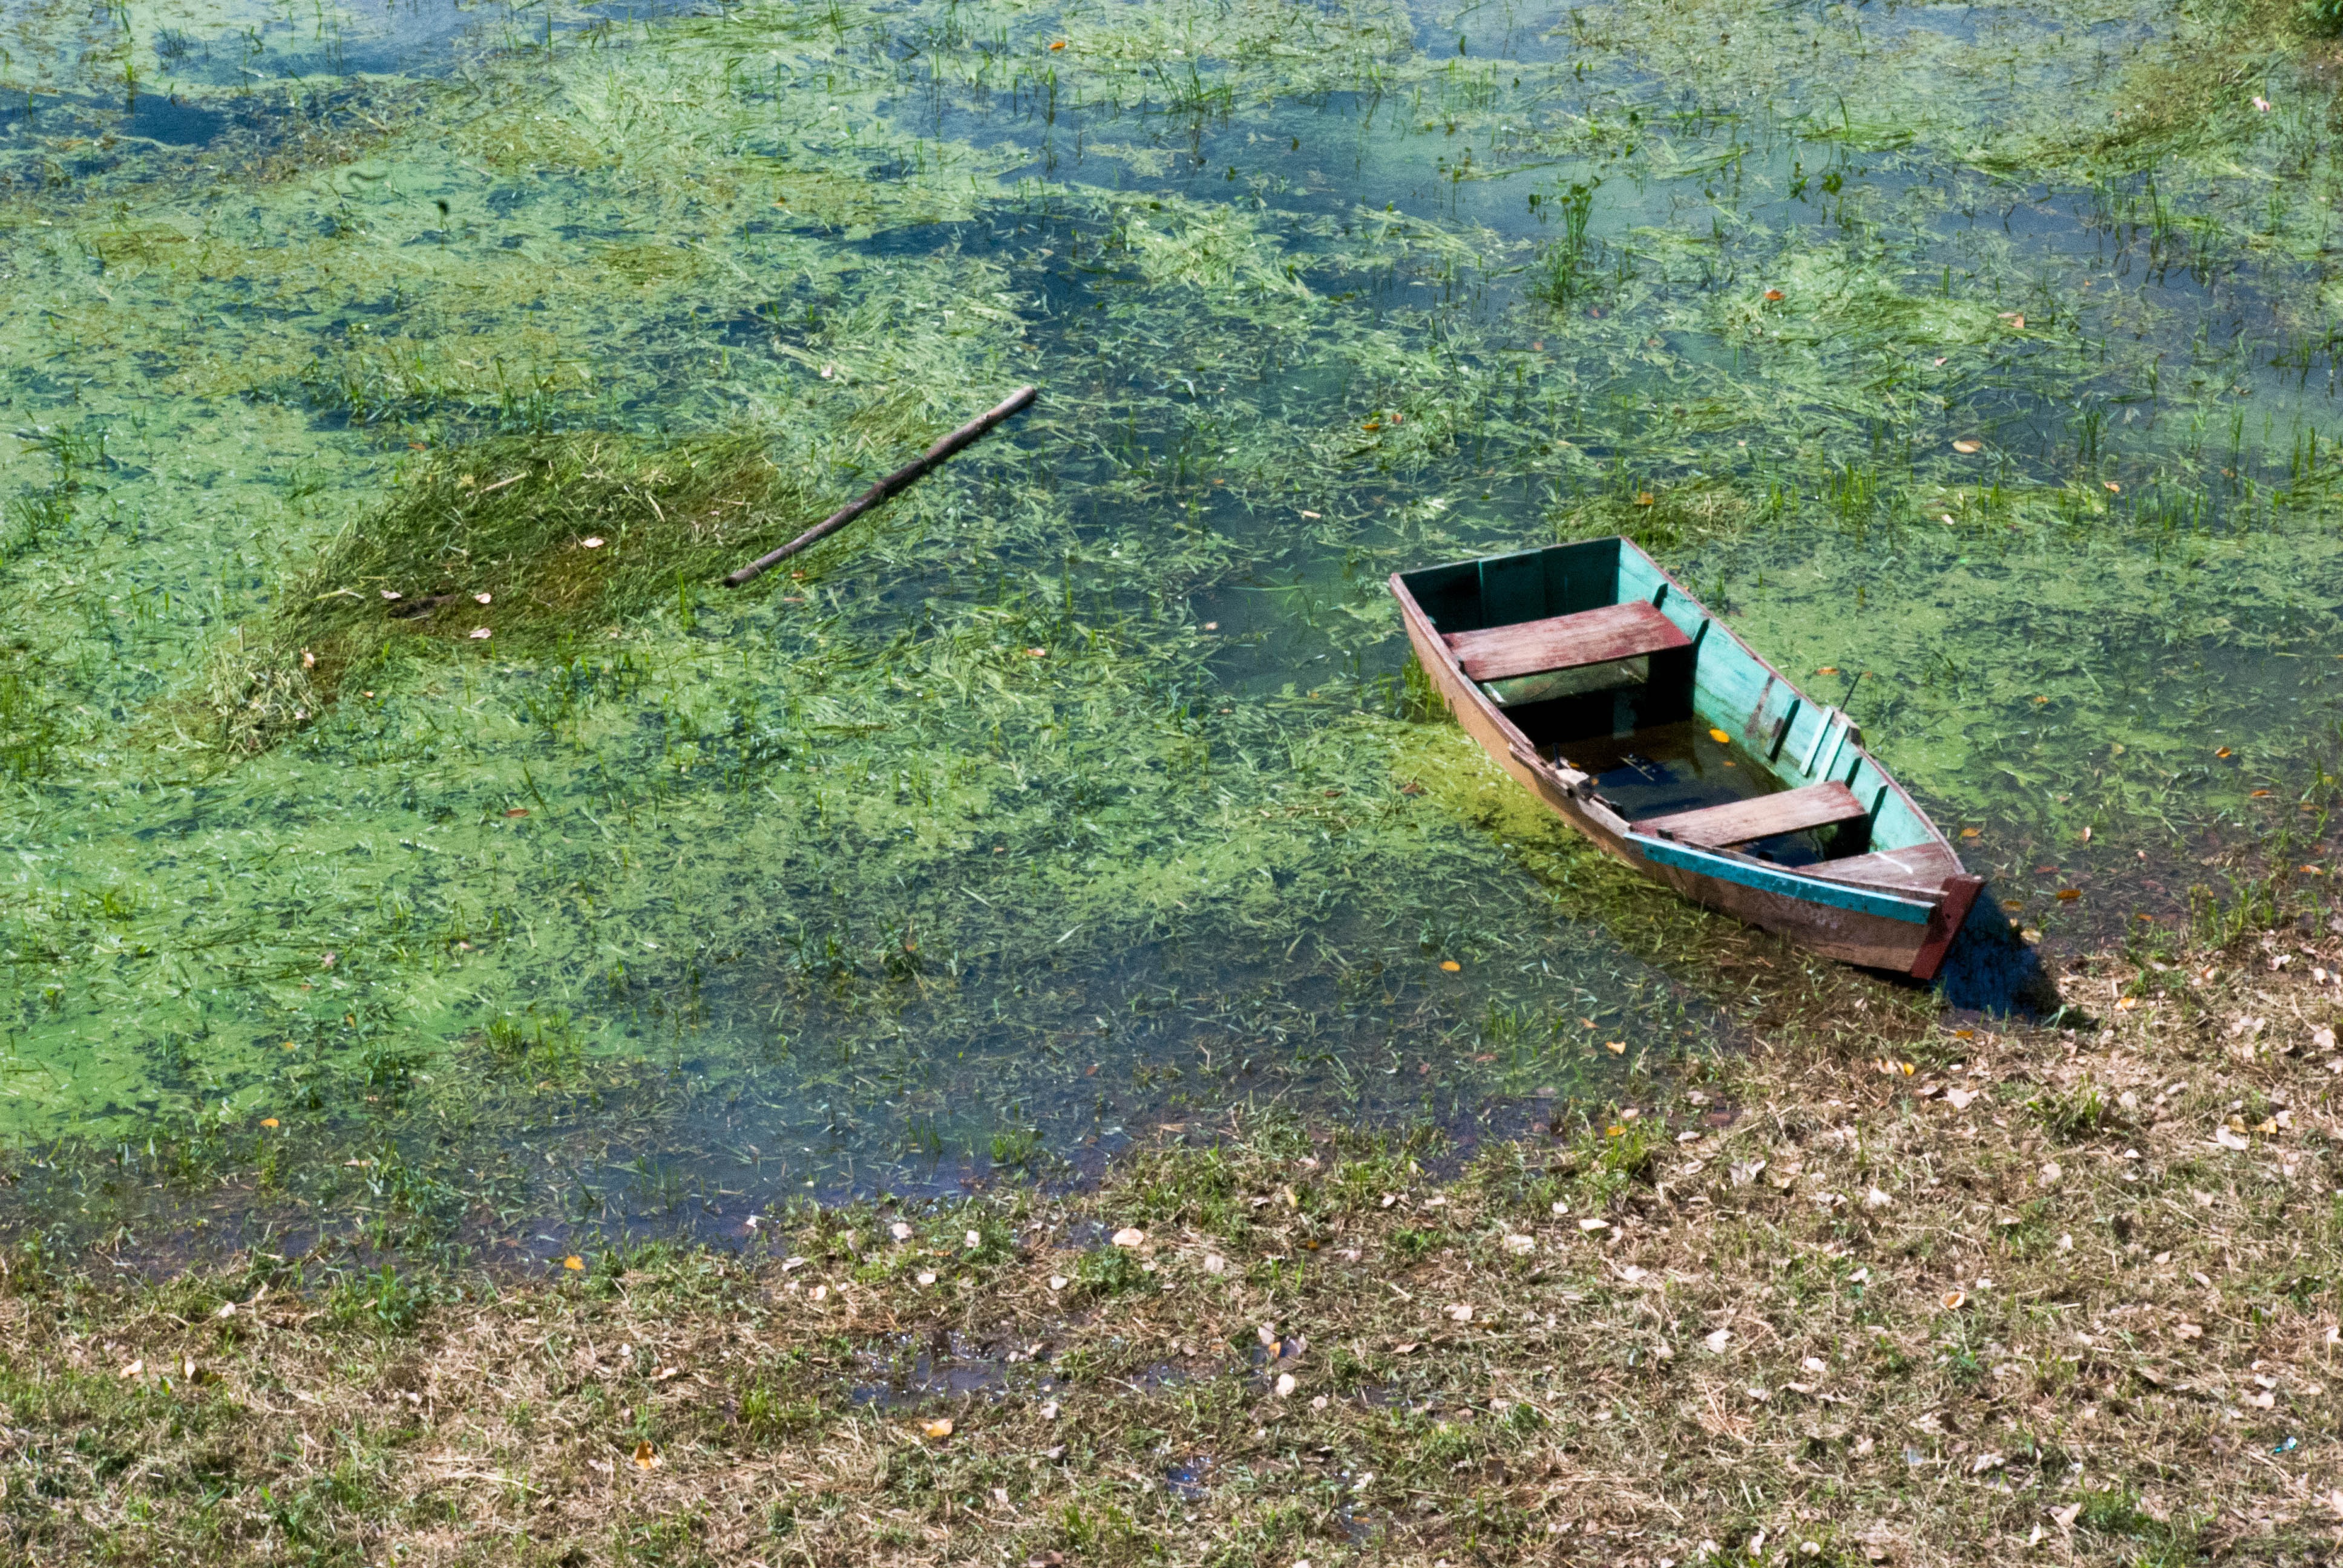
water, nature, wilderness, boat, lake, view, summer, canoe, environment, green, vehicle, blue, boating, scene, ecosystem, honduras, watercraft rowing, yojoalake